Fullbright (company)

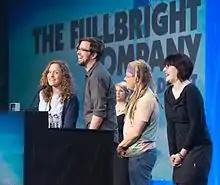
The Fullbright Company at the Game Developers Choice Awards in 2014. From left, Kate Craig, Steve Gaynor, Johnnemann Nordhagen and Karla Zimonja

"Gone Home" is a video game that features a female protagonist. It included support for controllers, which "Polygon" credited to the team's experience on AAA first-person shooters. In its first weeks following release, "Gone Home" was a top seller on Steam and covered in "The New York Times". It won "Best Debut" at the 2014 BAFTA Game Awards and 2014 Game Developers Choice Awards, as well as "Polygon" 2013 game of the year. Its release begat discussions about narrative and gameplay in video games, for the game's focus on empathic story and lack of gun-based gameplay.